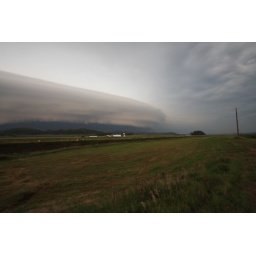
wall cloud 2 near onawa ia